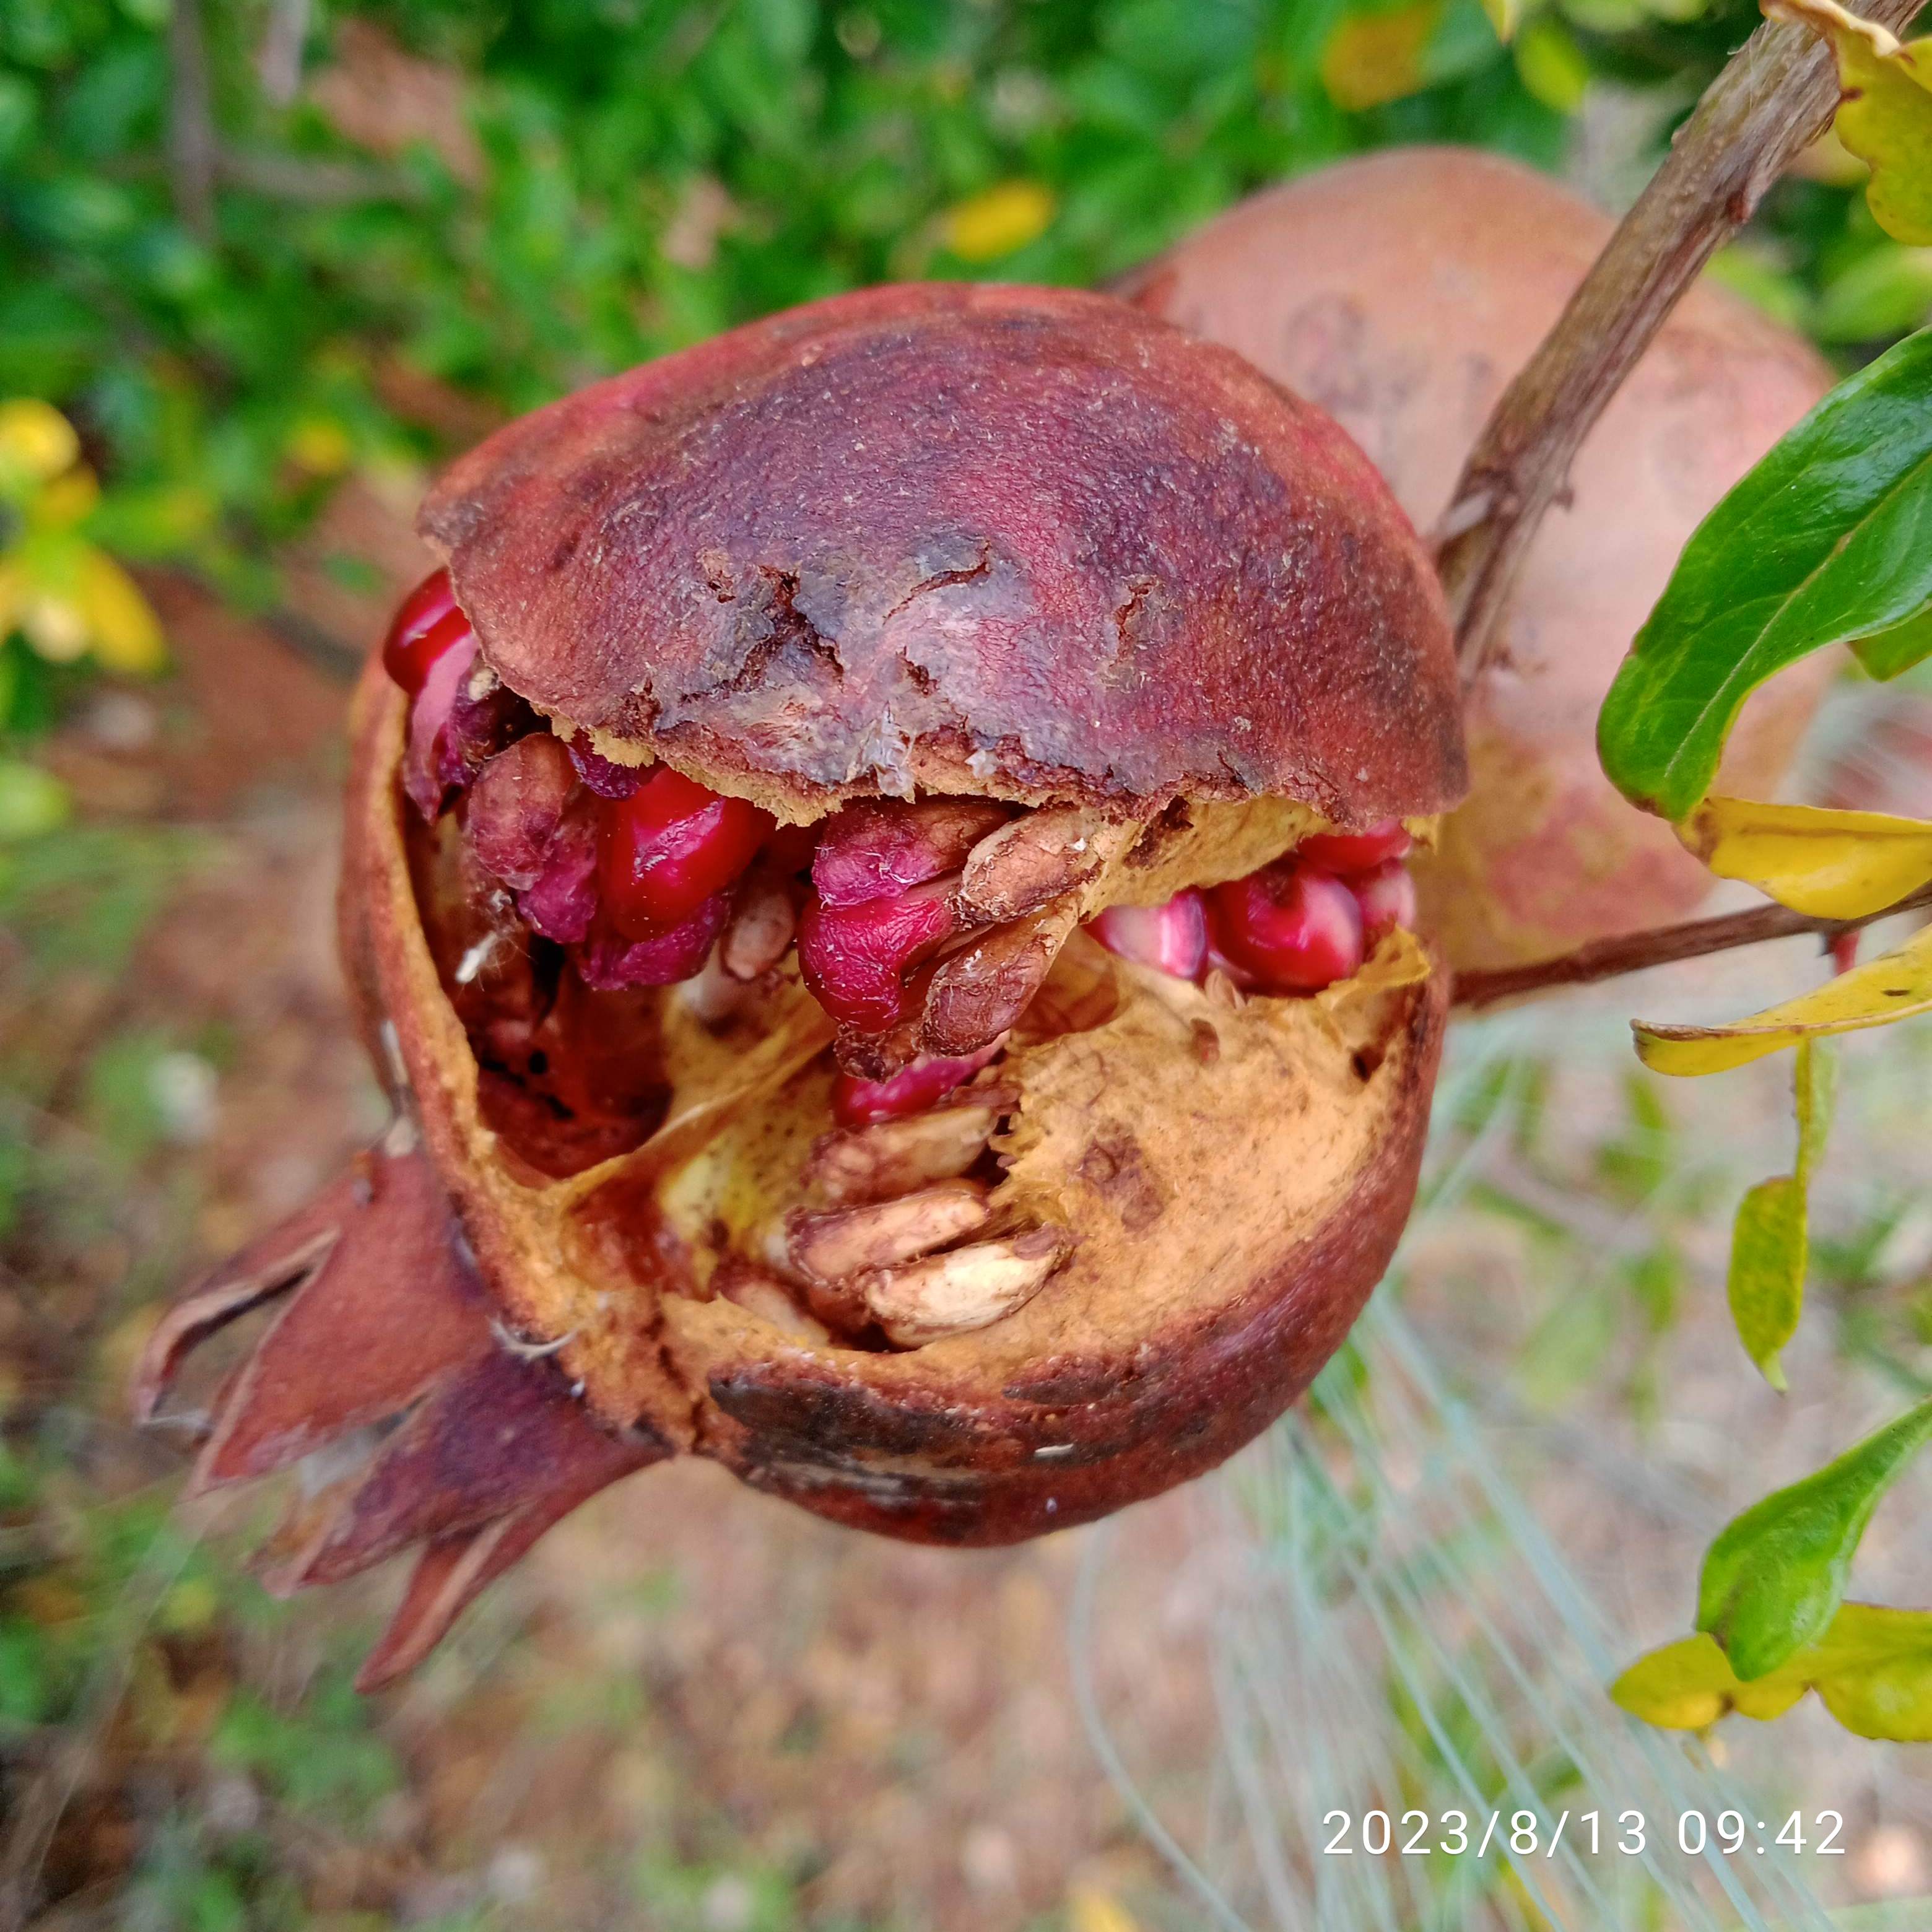
Label: Bacterial_Blight